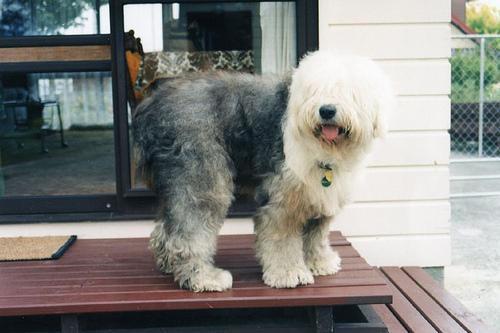
Old_English_sheepdog